Jordin Sparks

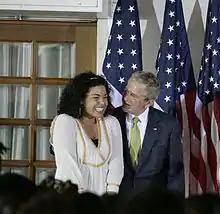
US President George W. Bush congratulates Sparks after she sang the U.S. national anthem during the welcome for President Bush and Laura Bush to the Ambassador's Residence in Ghana

On February 12, 2018, Sparks stated in an interview with "OK" magazine that she was recording her fourth album. Sparks, who is currently unsigned, said she had finished five to six songs for the album, drawing inspiration from her new marriage and son.